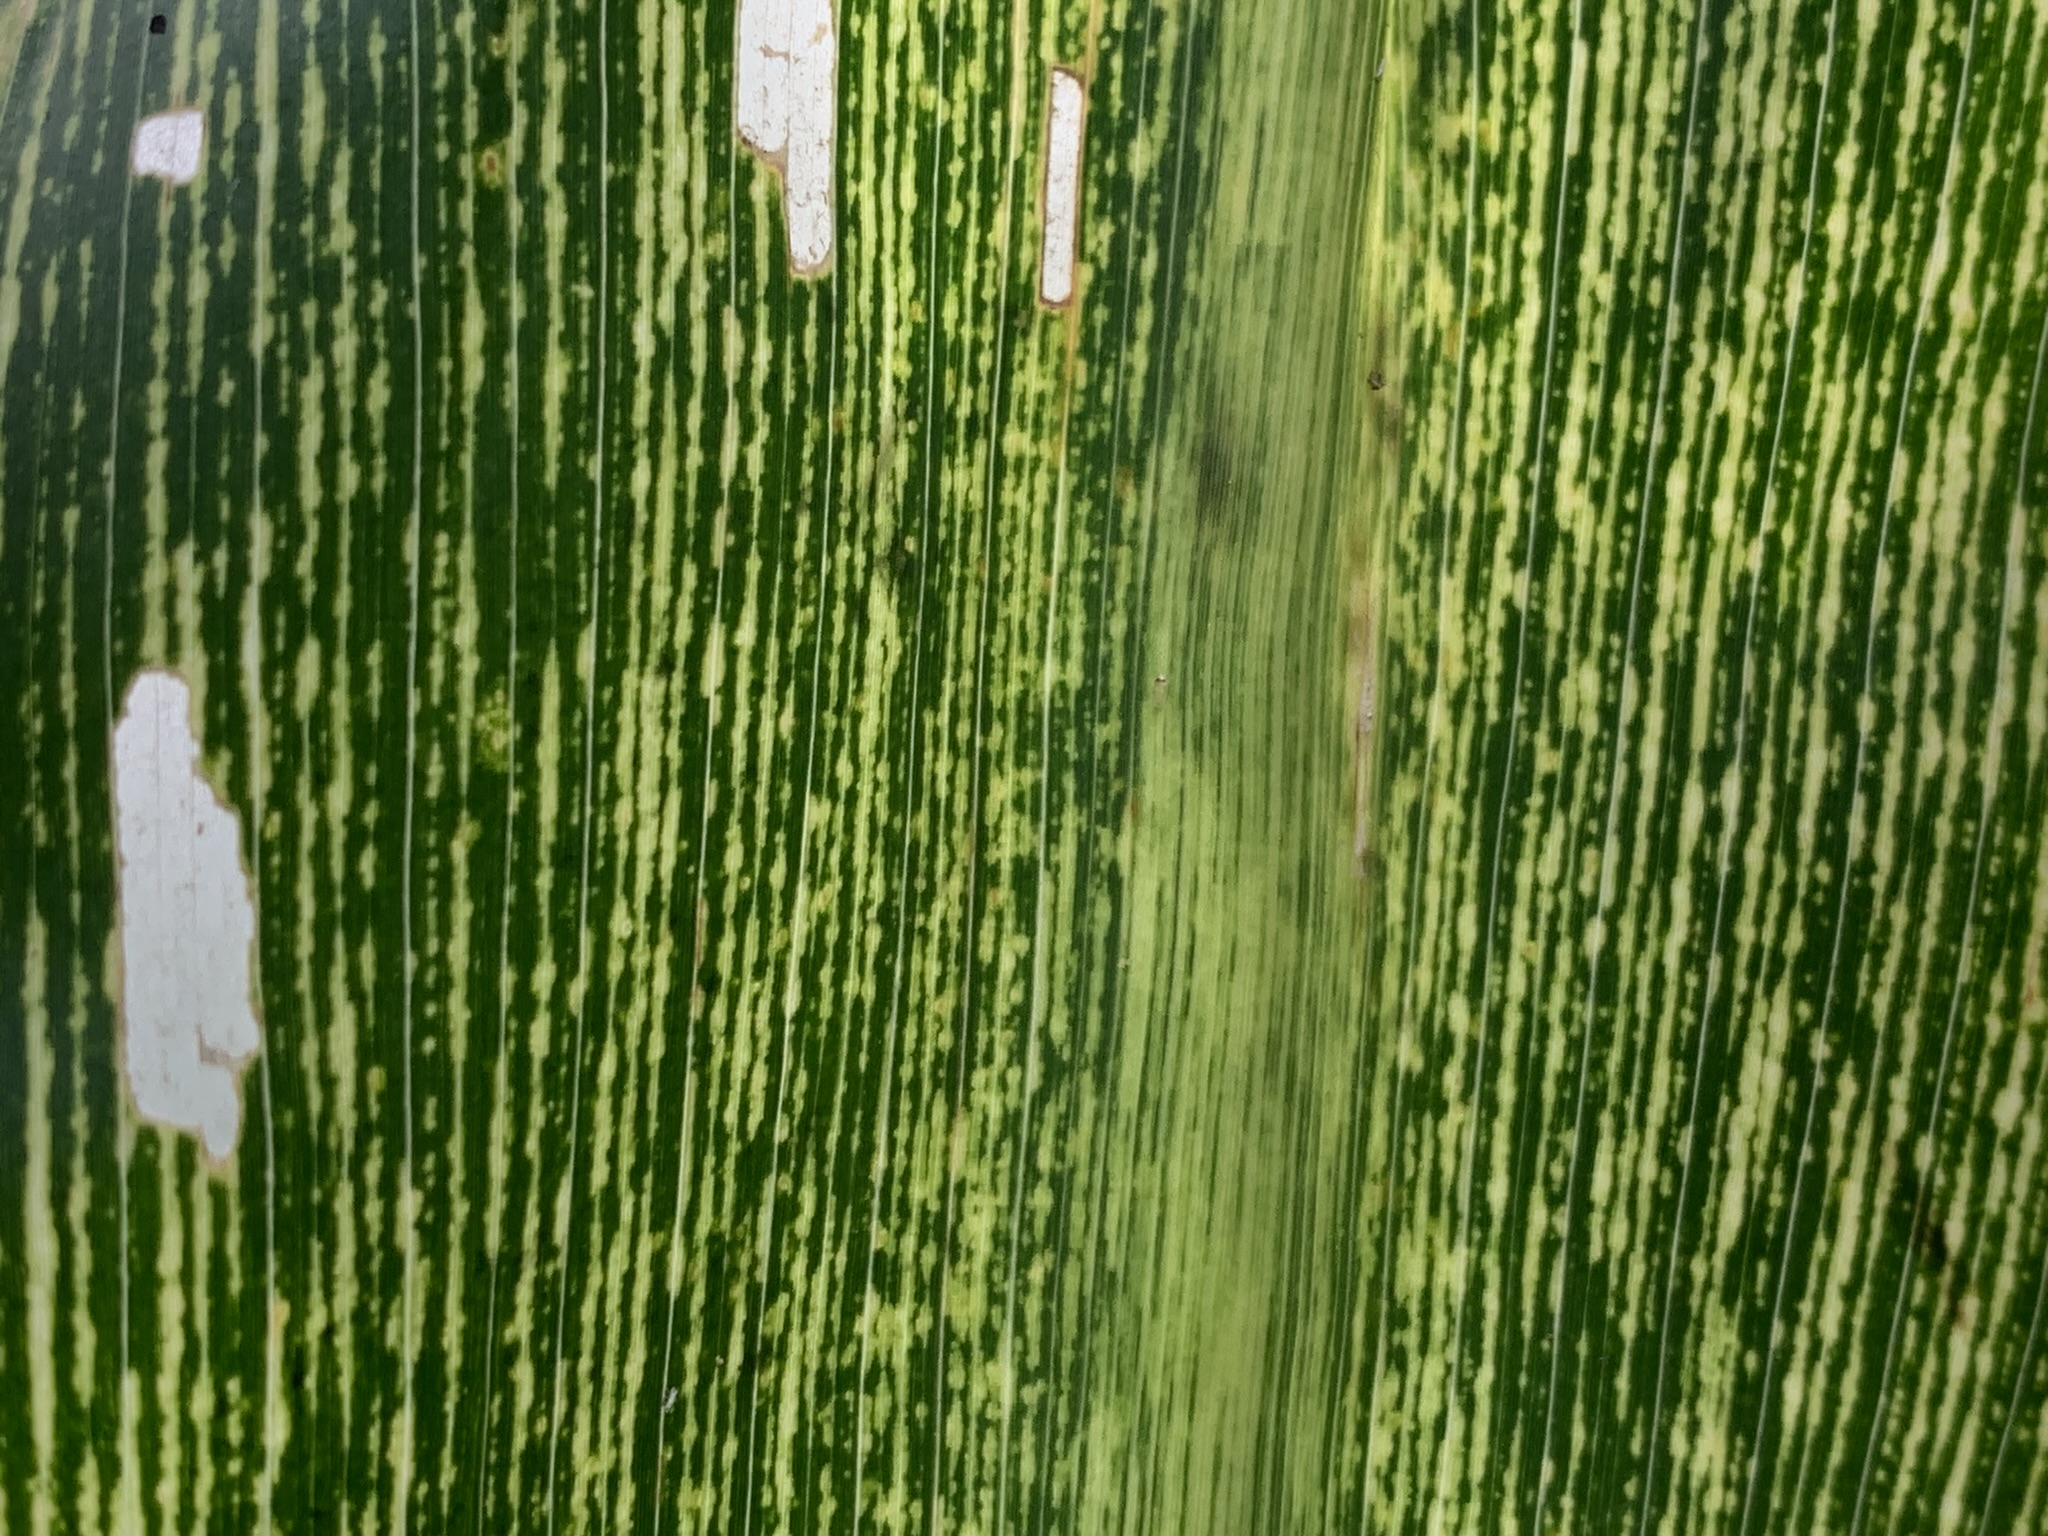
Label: MSV